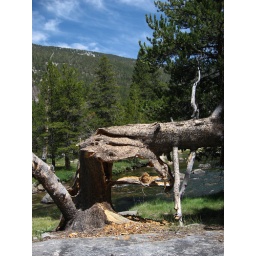
Bend in the road; tree and river